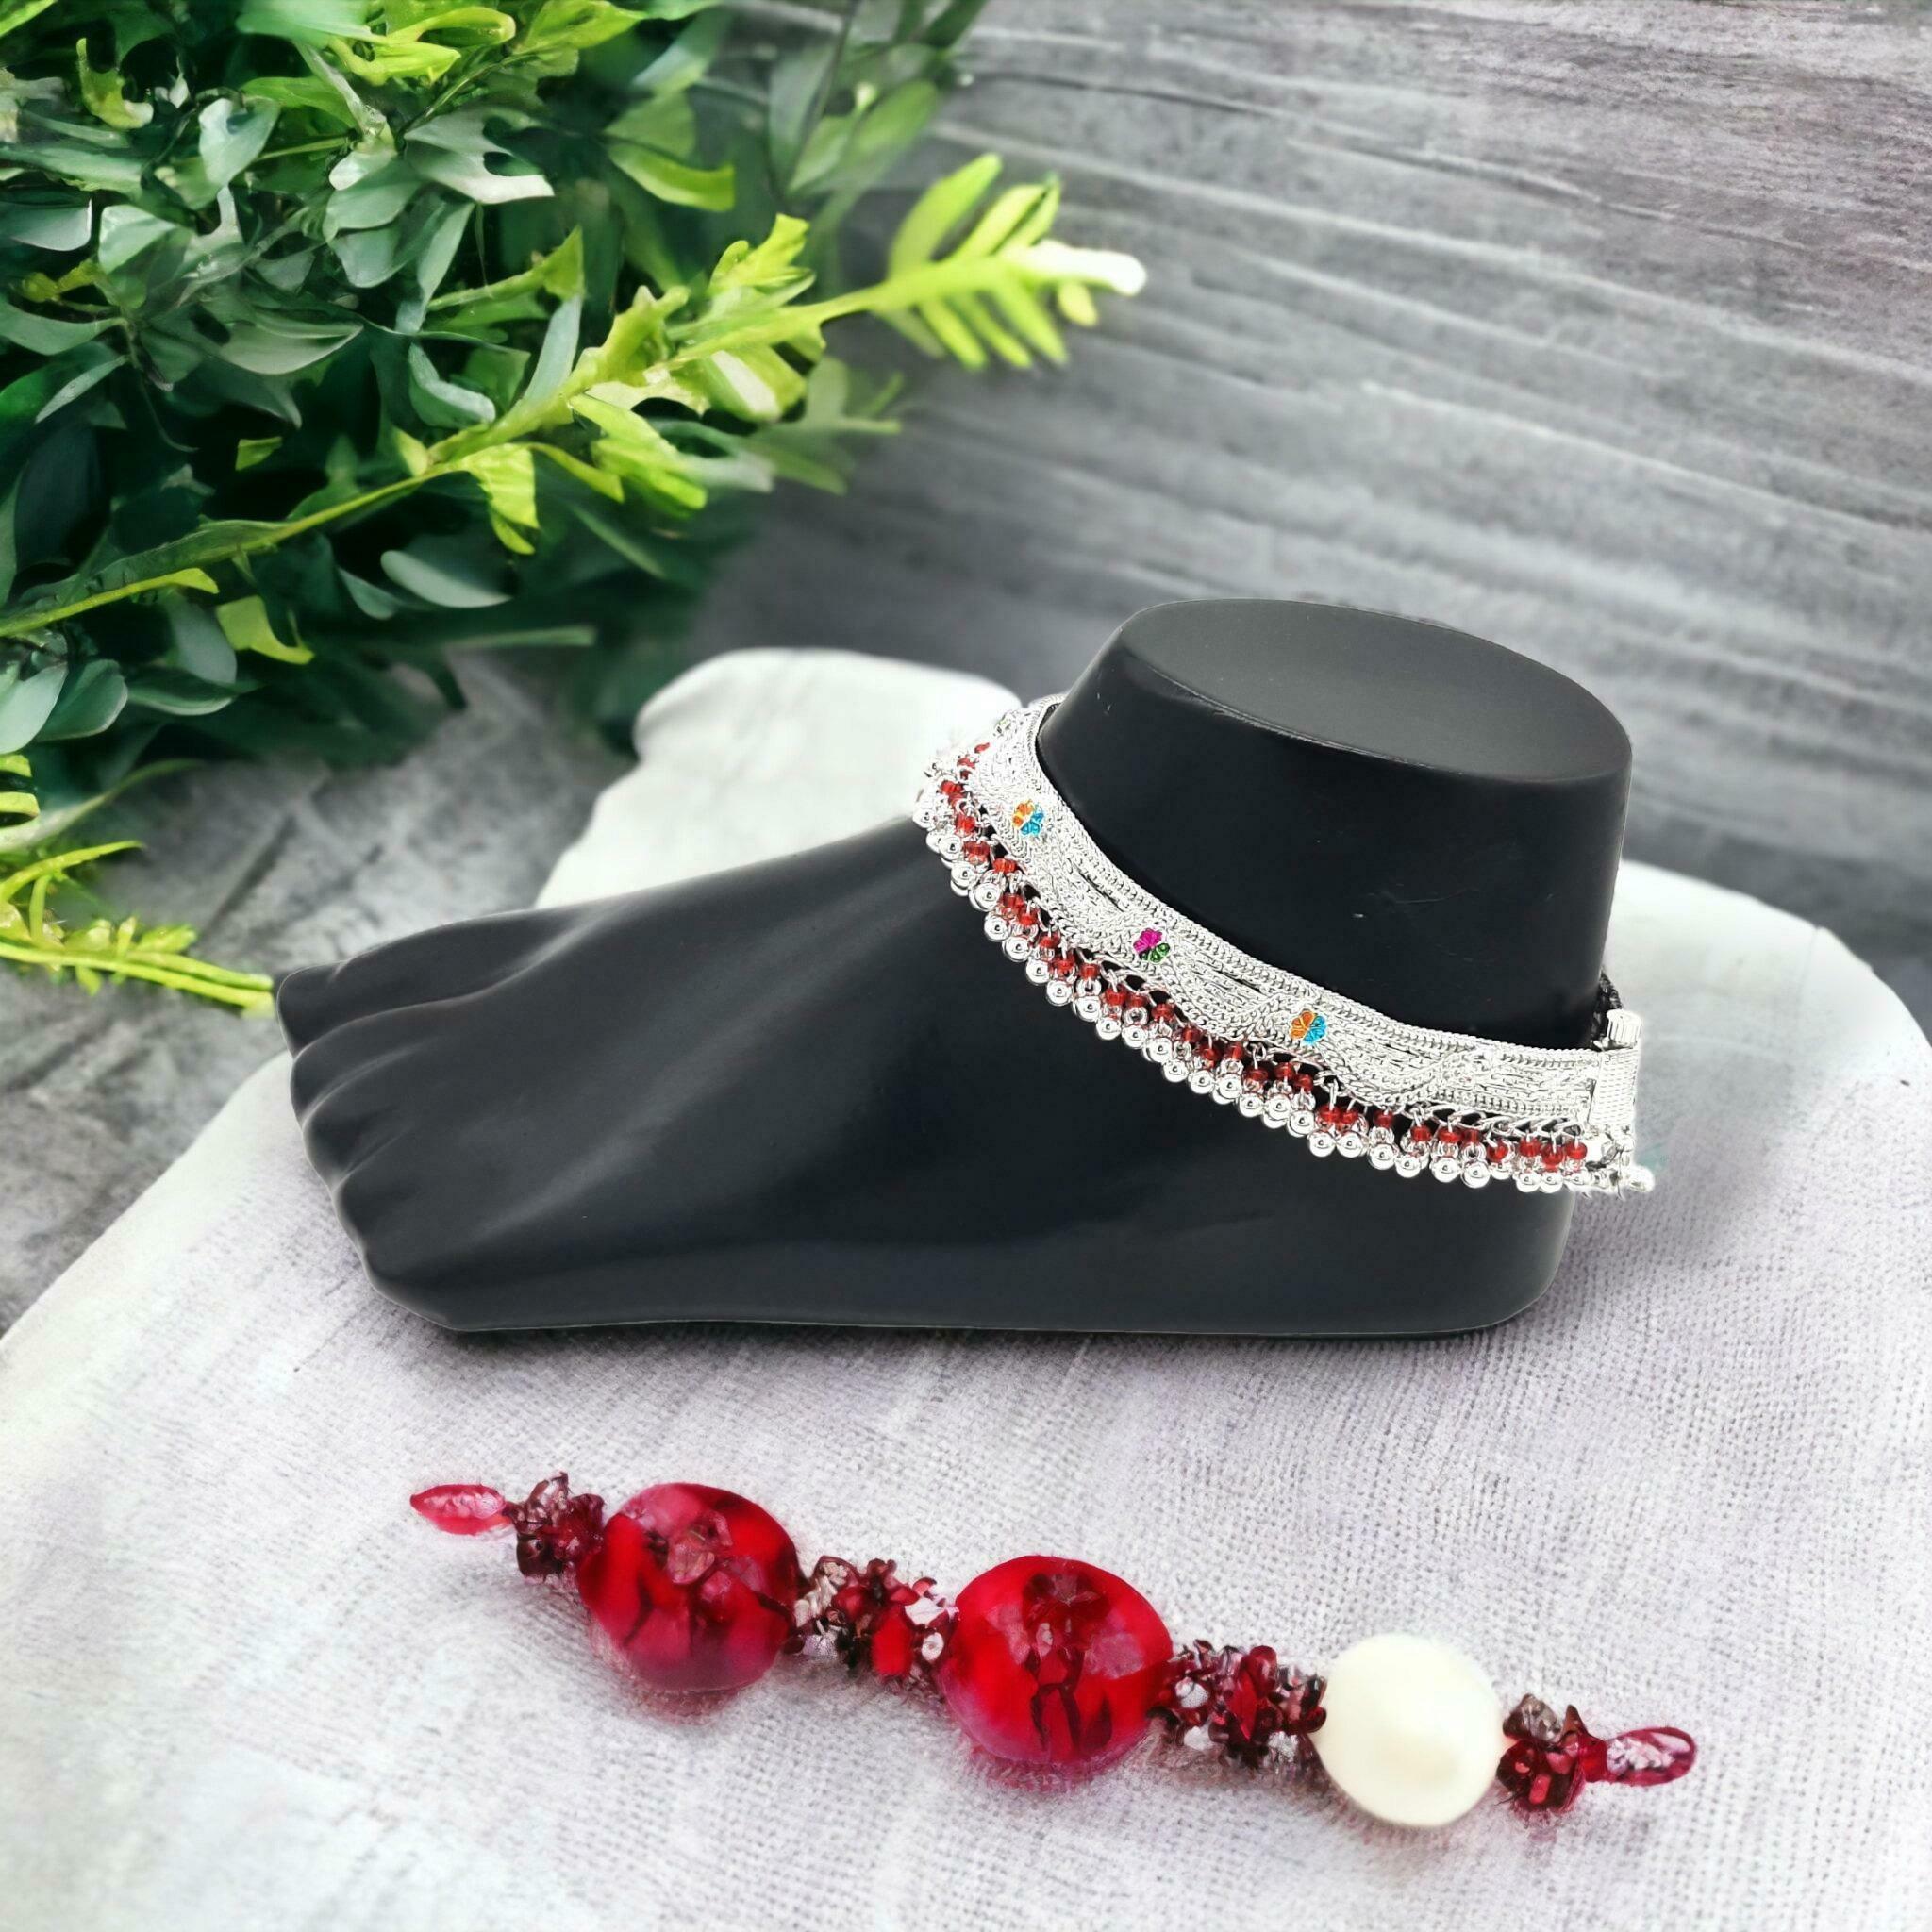
BR Ornaments Elite Bejeweled Women Anklets & Toe Rings Alloy Anklet (Pack of 2)
Type: Anklet
Brand: BR Ornaments
Price: Rs. 399
 This silver anklet looks good with all indian outfitsor traditional outfits suitable girls and women of all ages. grab this pair of anklets, you will feel stylish ankle and shining silver anklet will make beautiful, you must buy the sns traders anklets you will never go wrong with the latest design, fancy anklets in silver jewellery.